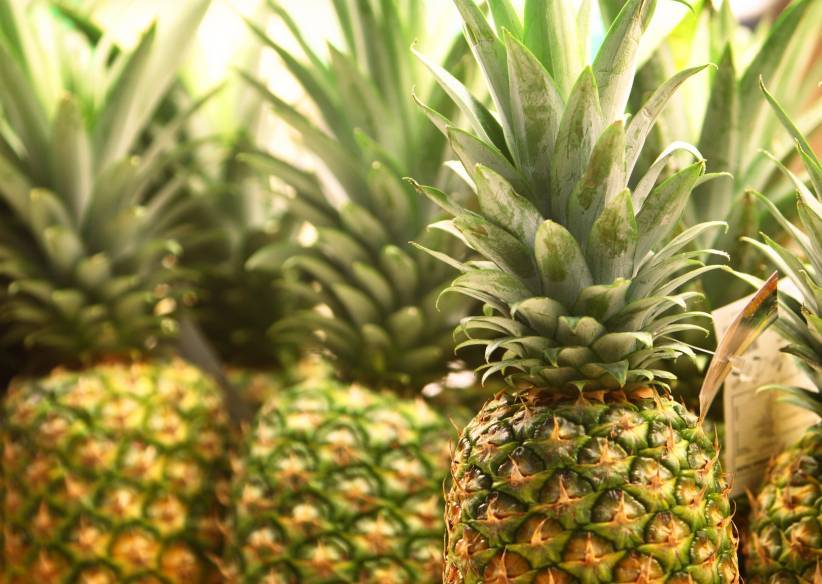
Label: Pineapple